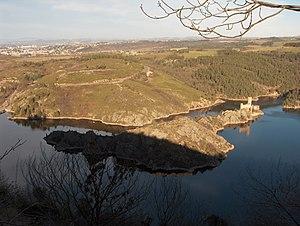
Île de Grangent, avec le Château de Grangent (Loire, France).
La réserve naturelle régionale des gorges de la Loire est une réserve naturelle régionale située en Auvergne-Rhône-Alpes. Créée le 8 mars 1988, sous la forme d'une réserve naturelle volontaire, elle a été classée en RNR en 2012. Elle couvre une superficie de 355 hectares dans les gorges de la Loire.